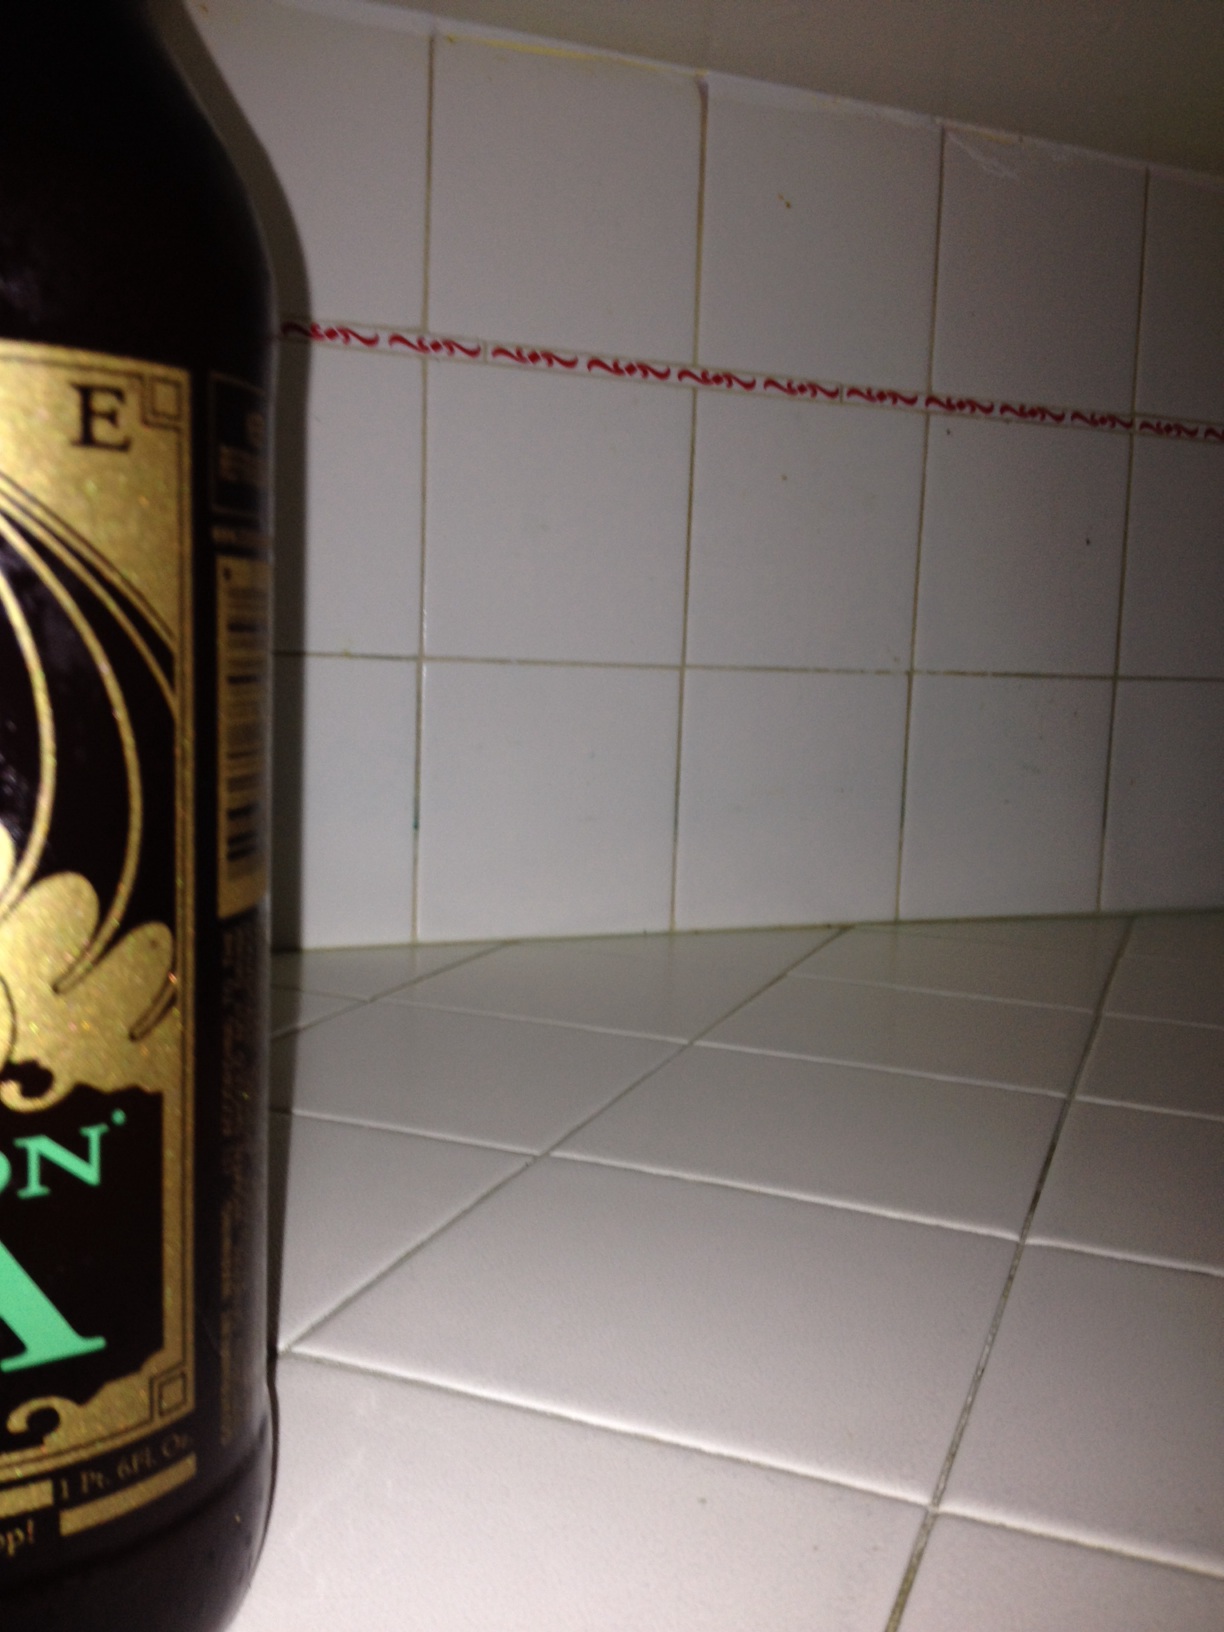Question: What type of beer is this?
Answer: unanswerable